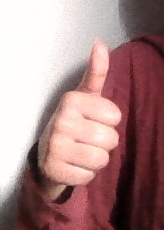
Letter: aleff